Peter David

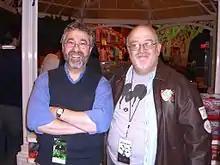
David with Warren Spector at the November 30, 2010, Times Square Disney Store launch party for "Epic Mickey", which Spector designed, and for which David wrote two tie-in products

David wrote for several television series and video games. He wrote two scripts for "Babylon 5" (the second-season episodes "Soul Mates" and "There All the Honor Lies"), and the episode "Ruling from the Tomb" for its sequel series, "Crusade". With actor/writer Bill Mumy, he was co-creator of the television series "Space Cases", which ran for two seasons on Nickelodeon, and which proved to be his most lucrative work. David himself appeared as Ben, the father of series regular Bova, in the second-season episode "Long Distance Calls". David's oldest daughter, Shana, later appeared as Pezu, the emotionally disturbed sentient computer in the series finale "A Friend in Need".